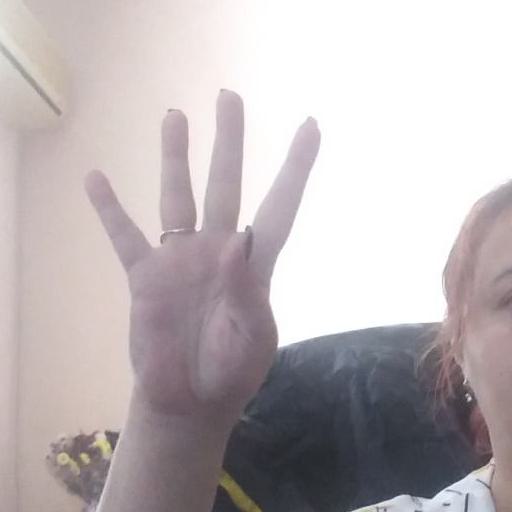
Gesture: four